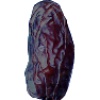
Label: Dates 1